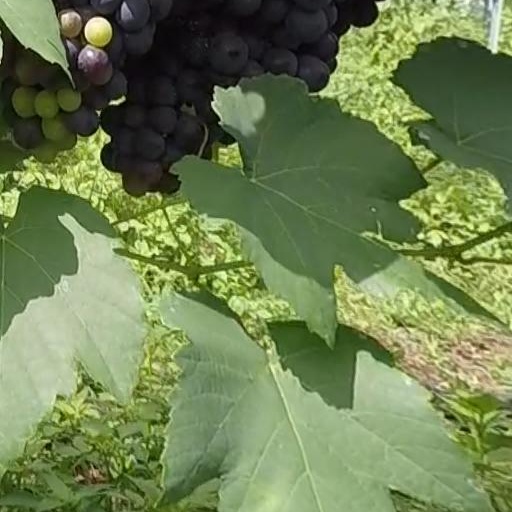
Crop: grape